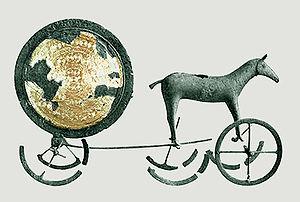
Árvakr et Alsviðr sont, dans la mythologie nordique, les deux chevaux qui tirent le char solaire de la déesse du soleil Sól à travers le ciel chaque jour. Ils portent deux énormes soufflets sur les épaules. Le char qu'ils tractent est poursuivi par le loup Sköll, qui tente de dévorer le soleil. Le dieu Odin a fait graver des runes sur les oreilles d'Árvak et les sabots d'Alsviðr.
La religion nordique ancienne recouvre l’ensemble des croyances et des pratiques religieuses des peuples scandinaves, des origines à l'âge du bronze, jusqu’à l'âge des Vikings qui s'achève par la christianisation autour de l'an 1000. Ces croyances sont sans prêtres, ni dogmes, ni lieux de cultes.
Le terme « Protohistoire » a deux sens concurrents :
Hrímfaxi et Skinfaxi sont, dans la mythologie nordique, les deux chevaux cosmiques à l'origine du cycle de la nuit et du jour. Le premier tire le char de la déesse de la nuit, Nótt, et bave de l'écume depuis son mors, qui devient la rosée du matin. Il précède Skinfaxi, cheval du dieu du jour, Dag fils de Nótt, dont la crinière illumine le ciel. Leur mythe est cité dans le Vafþrúðnismál de l'Edda poétique au Xᵉ siècle, puis dans le Gylfaginning de l’Edda de Snorri, au XIIIᵉ siècle. Selon ce mythe, le dieu suprême Odin a remis ces deux chevaux à leurs conducteurs de char respectifs, avec la consigne de parcourir la Terre en un jour.
Le char solaire de Trundholm est un célèbre objet de bronze découvert en 1902 par un paysan dans le marécage de Trundholm à Odsherred, près de Nykøbing, en Zélande-du-Nord au Danemark.
La domestication du cheval est l'ensemble des processus de domestication qui conduit l'espèce humaine à maîtriser puis à utiliser l'espèce Equus caballus à son profit grâce au contrôle des naissances et à l'élevage de ces animaux pour la consommation, le combat, le travail et le transport. De nombreuses théories sont proposées, tant en termes d'époque, de nombre de foyers de domestication, que de types, espèces ou sous-espèces de chevaux domestiqués. Plus tardive que pour les espèces animales alimentaires, la domestication du cheval est difficile à dater avec précision. Les premiers apprivoisements pourraient remonter à la fin du Paléolithique supérieur, 8 000 ans avant notre ère. La première preuve archéologique d'une domestication remonte à 3 500 av. J.-C. dans les steppes au nord du Kazakhstan ; elle est le fait de la culture Botaï. Ces chevaux ne sont pas à l'origine des chevaux domestiques actuels, mais des chevaux de Przewalski, redevenus sauvages. D'autres éléments suggèrent des foyers de chevaux sauvages puis de domestication distincts dans la péninsule Ibérique, et peut-être la péninsule Arabique.